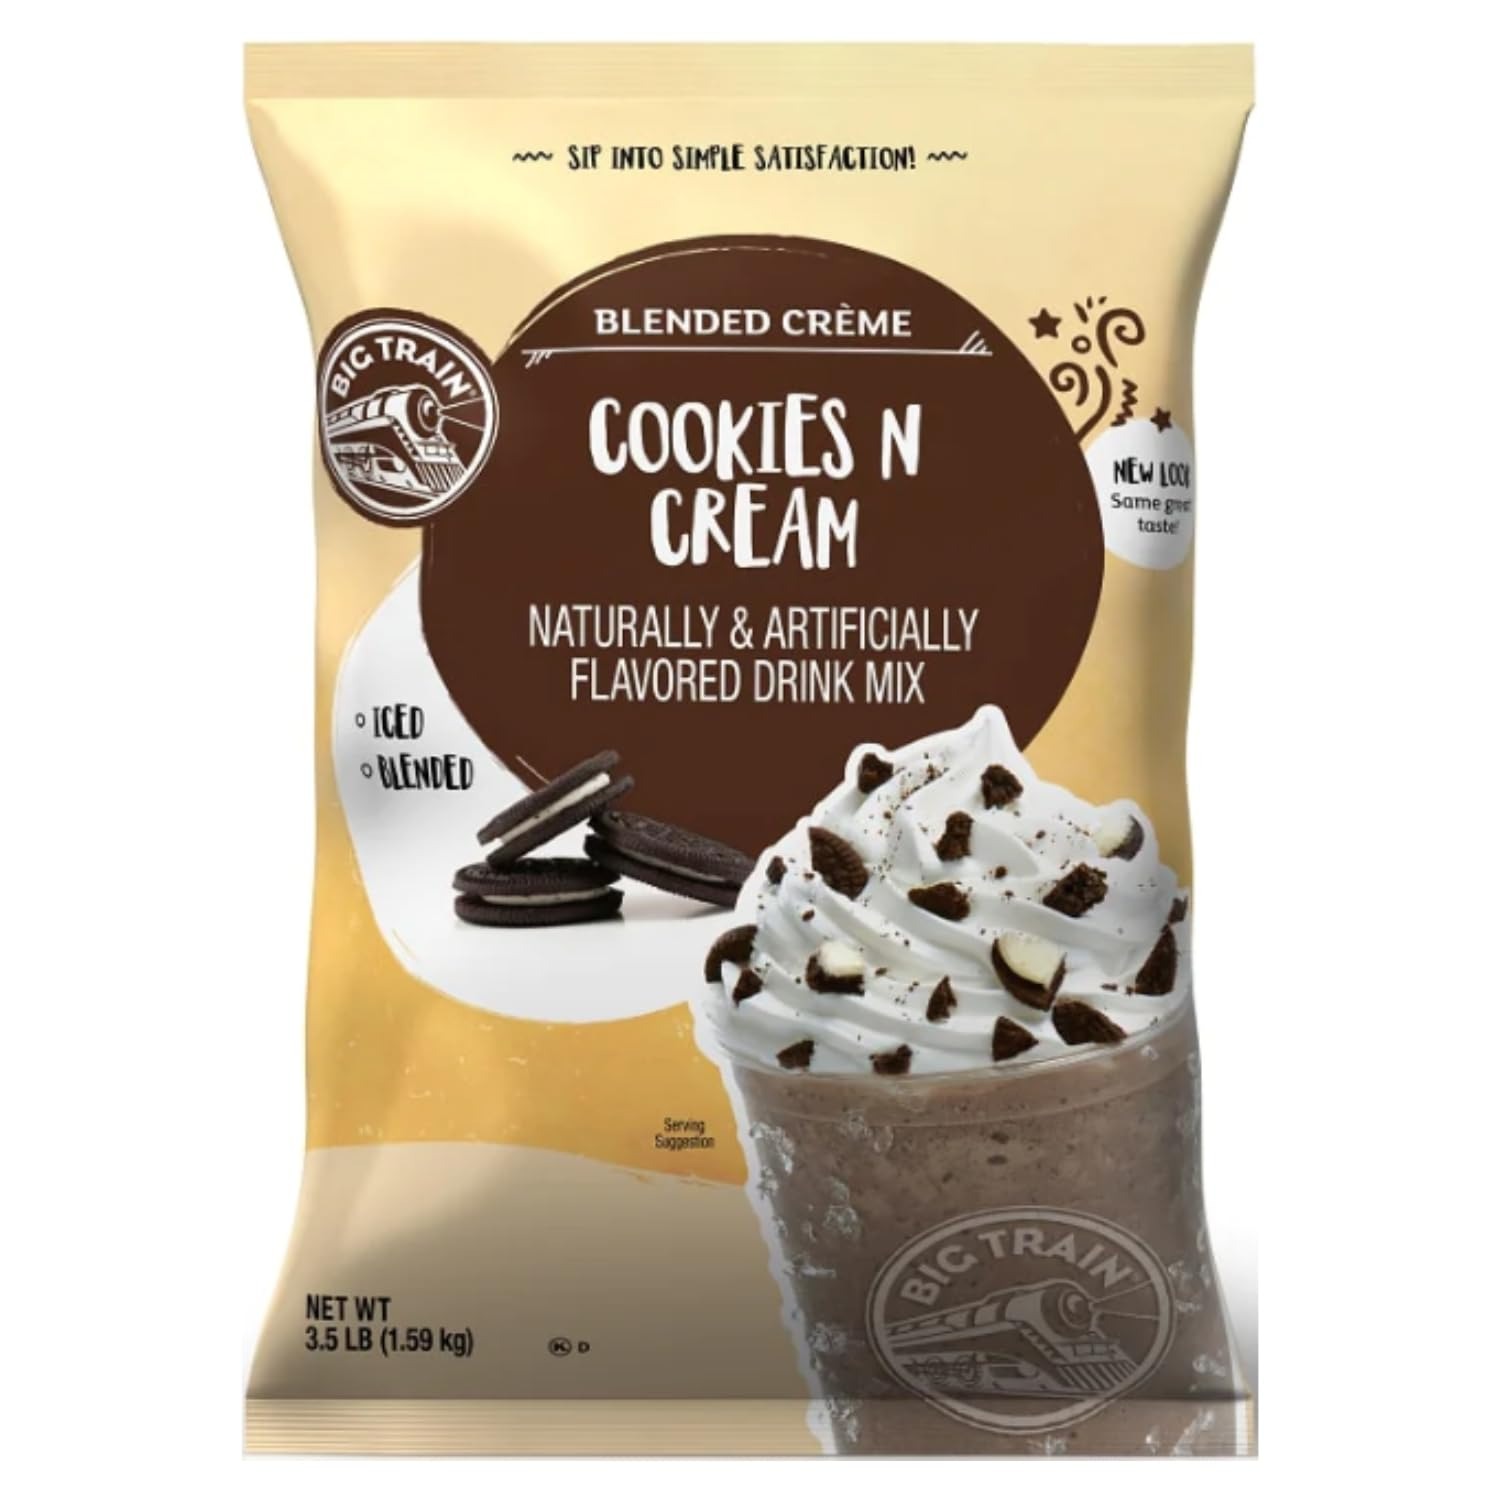
Item Name: Big Train Cookies N Cream Blended Crème Beverage Mix, 3.5 Pound (Pack of 1)
Bullet Point 1: Big Train Cookies N Creme Blended Ice Coffee: A sweet, cookies and cream beverage you can mix up in an instant for a rich, creamy treat. Drink hot, cold, or blended with ice for a frozen frappe treat that you can create right at home
Bullet Point 2: Wherever Beverages Are Served: Big Train Cookies N Creem Frappe Mix is ideal for home and office kitchens, cafés, coffeeshops & restaurants. Our frappe mix makes it easy to enjoy creamy frappes wherever you are - just add water, mix and serve
Bullet Point 3: Blend, Pour, Serve: Big Train mixes make it easy to serve up delicious drinks. From our variety of chai lattes, to our blended crème and coffee frappes, Big Train provides quick to prepare beverage solutions for coffee shops, restaurants and at home
Bullet Point 4: Try Every Flavor: Our entire line is crave-worthy. Seasonal delights like Spiced or Vanilla Chai Tea Lattes, classic Blended Ice Coffee, kid-friendly and more – Big Train mixes come in all kinds of on-trend flavors to satisfy any kind of appetite
Bullet Point 5: Big Train Quality: Better beverages are a blend away. For over 30 years, Big Train has made it easy to provide high quality beverages made with people and the planet in mind. We're committed to consistency and sustainability in each mix we create
Value: 56.0
Unit: Ounce

Price: 24.99